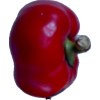
Label: red_pepper